Very-low-calorie diet

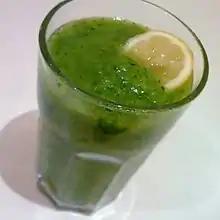
Very-low-calorie diets often consist of liquid drinks made from fresh fruits and vegetables, although very-low-calorie meals also exist.

A very-low-calorie diet (VLCD), also known as semistarvation diet and crash diet, is a type of diet with very or extremely low daily food energy consumption. VLCDs are defined as a diet of per day or less. Modern medically supervised VLCDs use total meal replacements, with regulated formulations in Europe and Canada which contain the recommended daily requirements for vitamins, minerals, trace elements, fatty acids, protein and electrolyte balance. Carbohydrates may be entirely absent, or substituted for a portion of the protein; this choice has important metabolic effects. Medically supervised VLCDs have specific therapeutic applications for rapid weight loss, such as in morbid obesity or before a bariatric surgery, using formulated, nutritionally complete liquid meals containing 800 kilocalories or less per day for a maximum of 12 weeks.